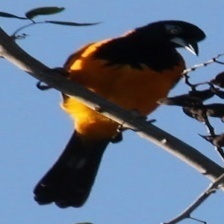
Species: VENEZUELIAN TROUPIAL
Scientific name: ICTERUS ICTERUS